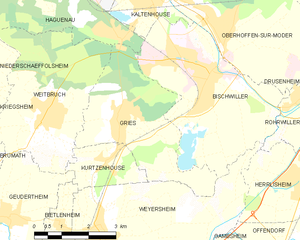
Carte des communes françaises